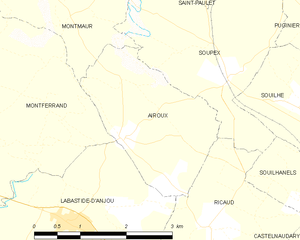
Carte des communes françaises: Airoux
Airoux est une commune française située dans le département de l'Aude, en région Occitanie.
Ricaud est une commune française, située dans le département de l'Aude en région Occitanie.